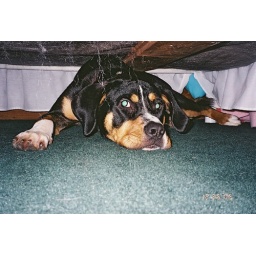
Leilani's favorite place to stay when Mama's home and in bed